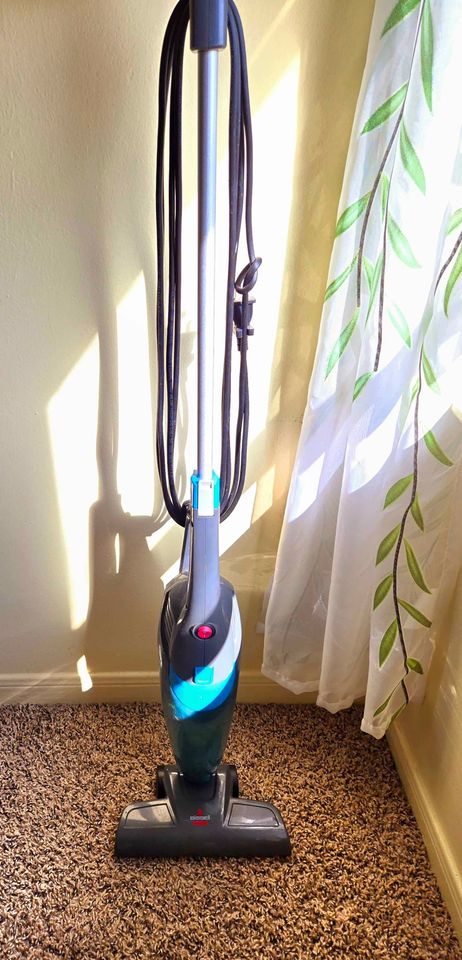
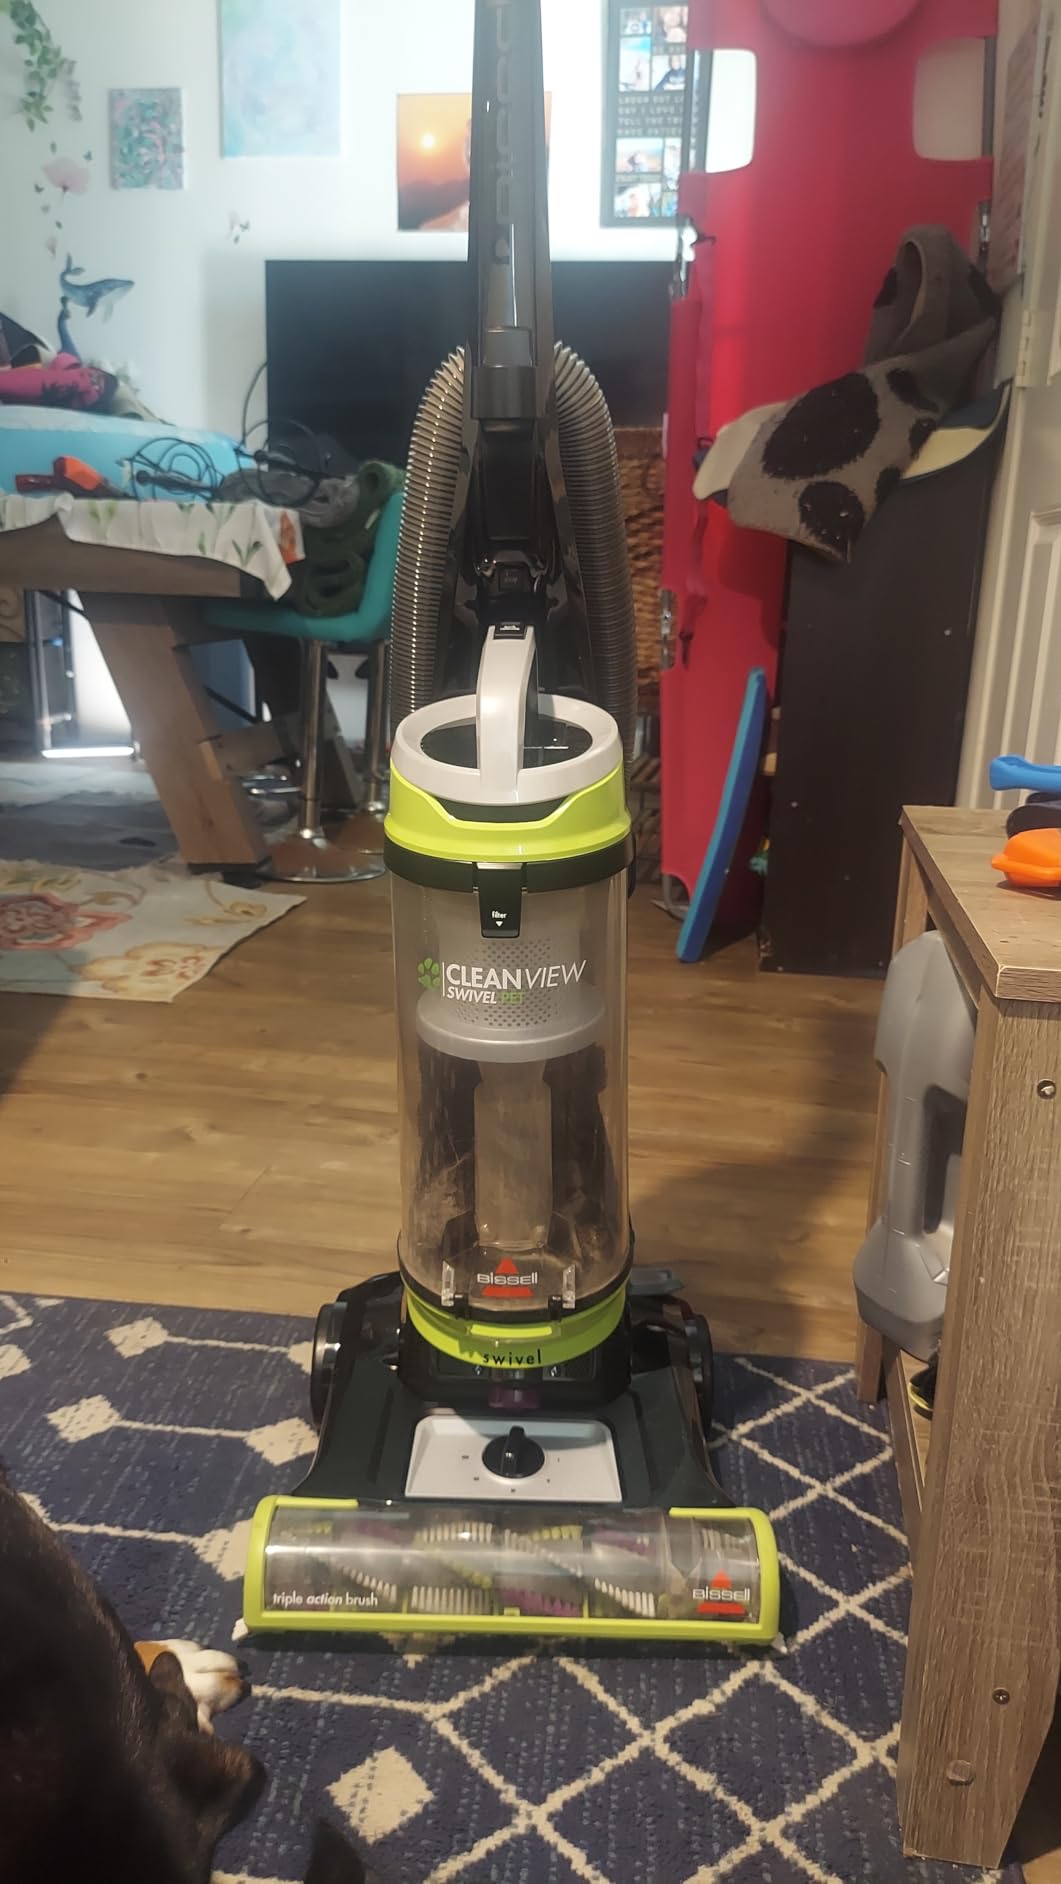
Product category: items_vacuum
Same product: no